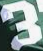
Number: 3